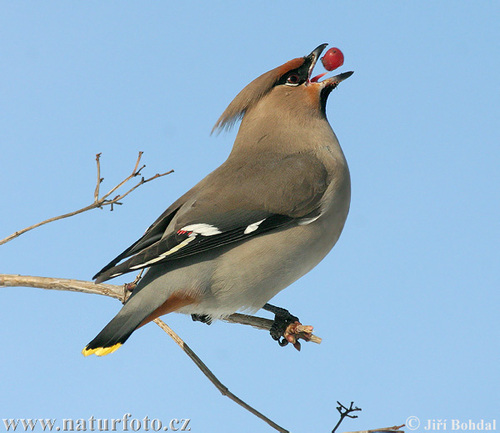
a beautiful gray and plump bird with its beak open for foodmedium sized bird with gray and black feathers and medium pointy beak and black claws
this is a large grey bird with black wings and a large black beak.
this medium sized bird is grey and has a red patch above its beakthese bird has gray crown and gray throat and belly and black and yellow inner rectrices.
a medium sized grey bird, with black primaries, red crown, and yellow inner rectrices.
here is a full-bodied bird with a smooth covering of light grey feathers that has a fluffy crest of feathers on its crown and a small stripe of yellow on the tip of the tail.
this bird is brown, orange, yellow, black, and white in color, with a black beak.
this particular bird has a belly that is gray and black
this bird is black, brown and white in color, and has a cured black beak.
Species: Bohemian Waxwing